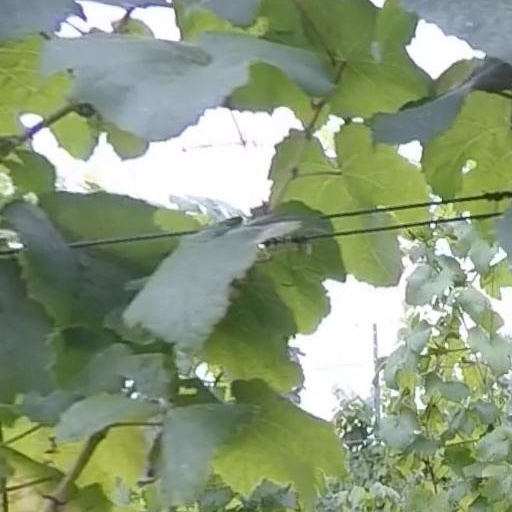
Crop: grape